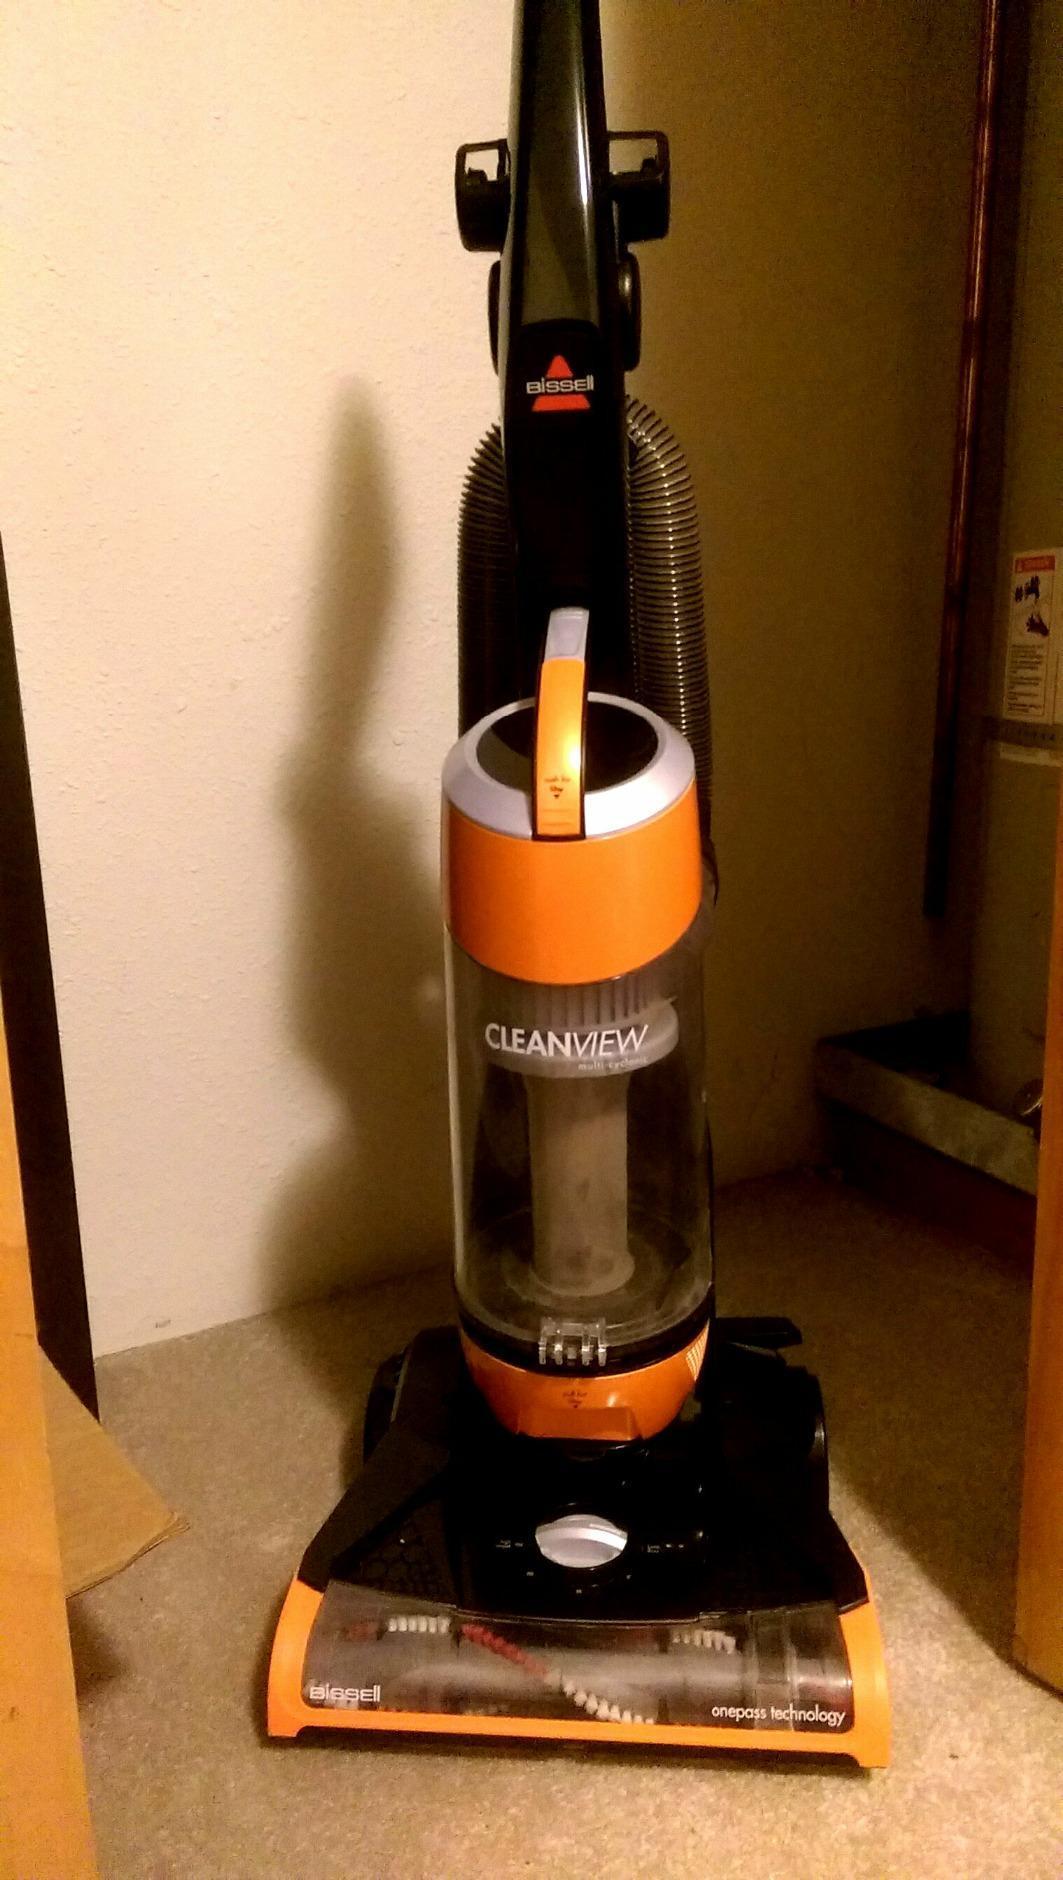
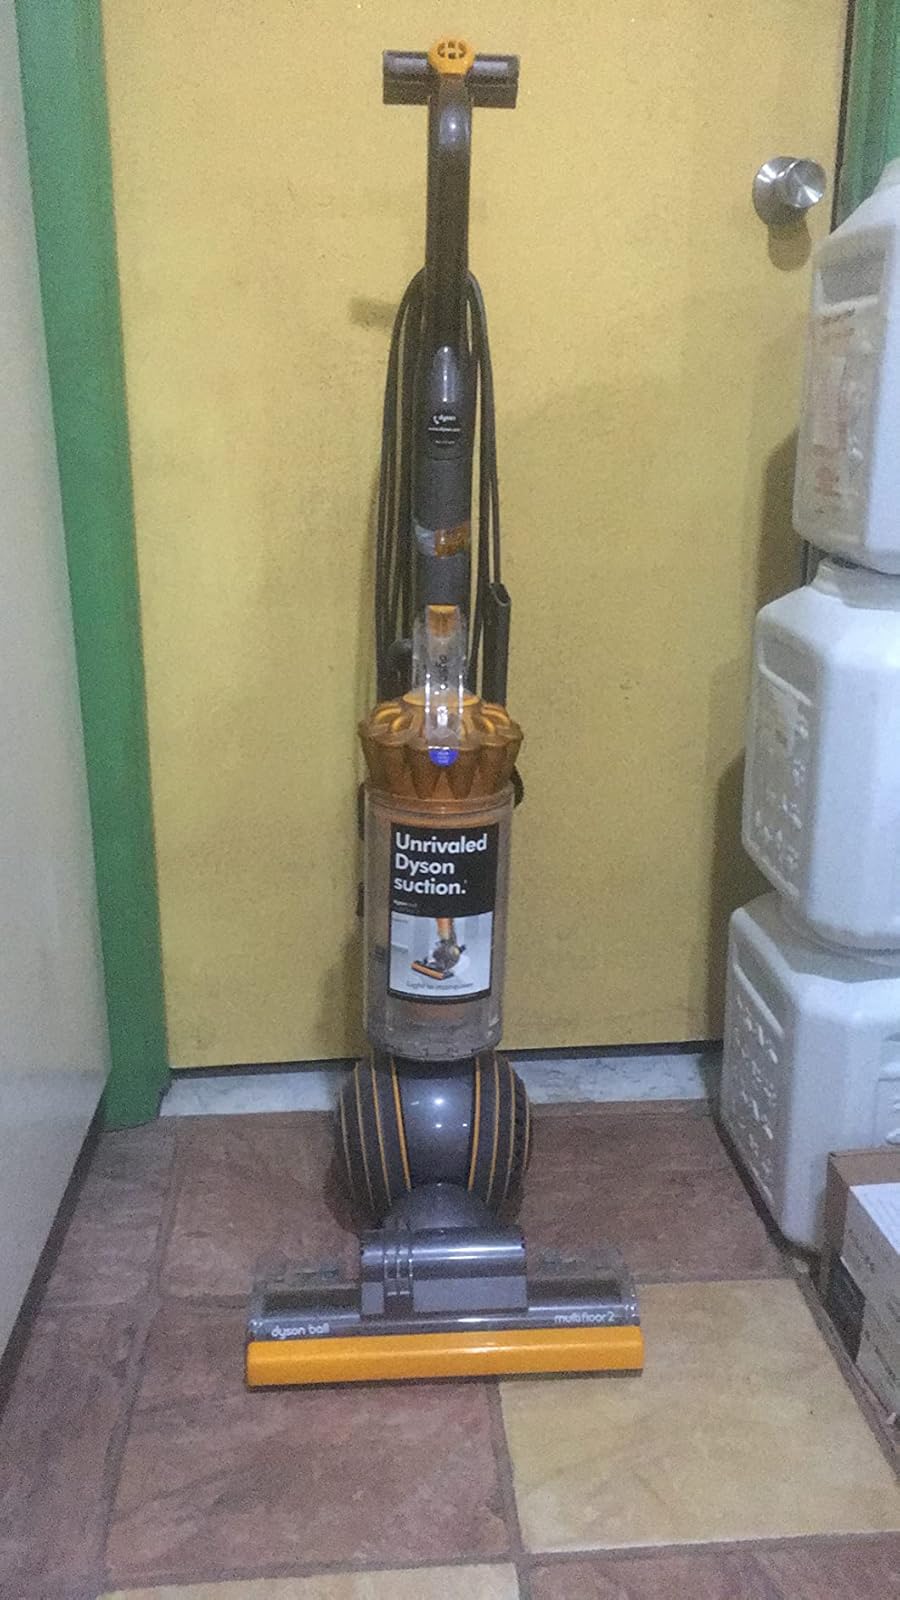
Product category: items_vacuum
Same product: no